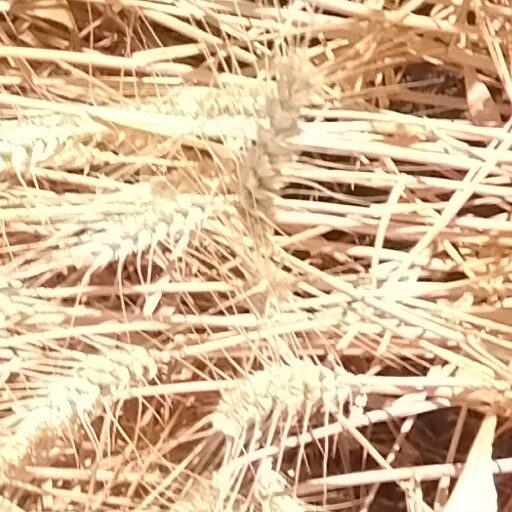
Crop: wheat